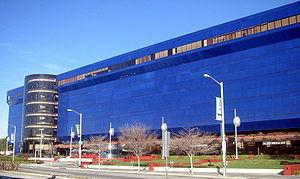
West Hollywood est une ville située dans le comté de Los Angeles, dans l'État de Californie aux États-Unis. Elle est encerclée par les municipalités de Beverly Hills et Los Angeles. La ville de West Hollywood est incorporée en 1984. Sa population est de 34 399 habitants selon le recensement de 2010. Selon l'étude démographique de 2002, 41 % de la population se compose d'hommes gais ou bisexuels.